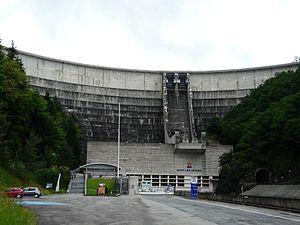
Le barrage de Bort-les-Orgues, entre les départements de la Corrèze (à gauche) et du Cantal (à droite), France.
Lanobre est une commune française située dans le département du Cantal, en région Auvergne-Rhône-Alpes.
La Corrèze est un département français composé de 280 communes et ayant pour préfecture Tulle. Sa ville la plus peuplée est Brive-la-Gaillarde. Elle est entourée de six départements : la Haute-Vienne au nord-ouest, la Creuse au nord, le Puy-de-Dôme au nord-est, le Cantal à l'est, le Lot au sud et la Dordogne au sud-ouest. Le département ne dispose pas d'accès à la mer ; il a une superficie de 5 857 km².